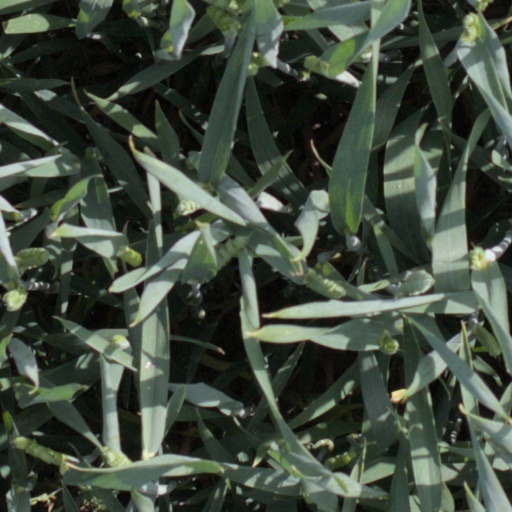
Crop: wheat